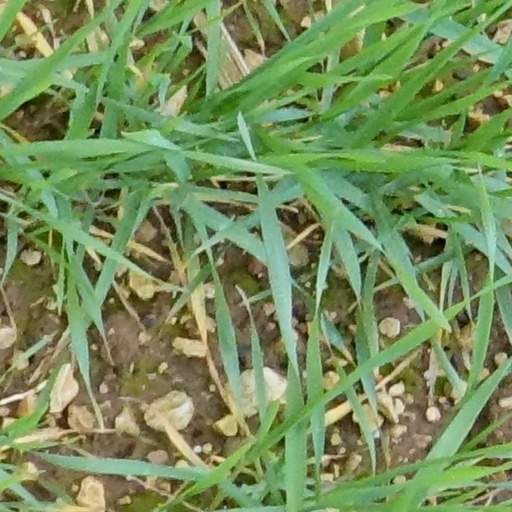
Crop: wheat